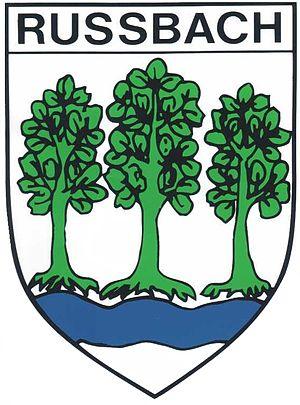
Rußbach est une commune autrichienne du district de Korneuburg en Basse-Autriche.